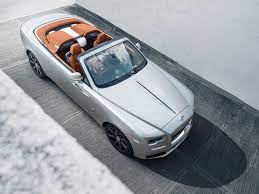
Vehicle type: Cars